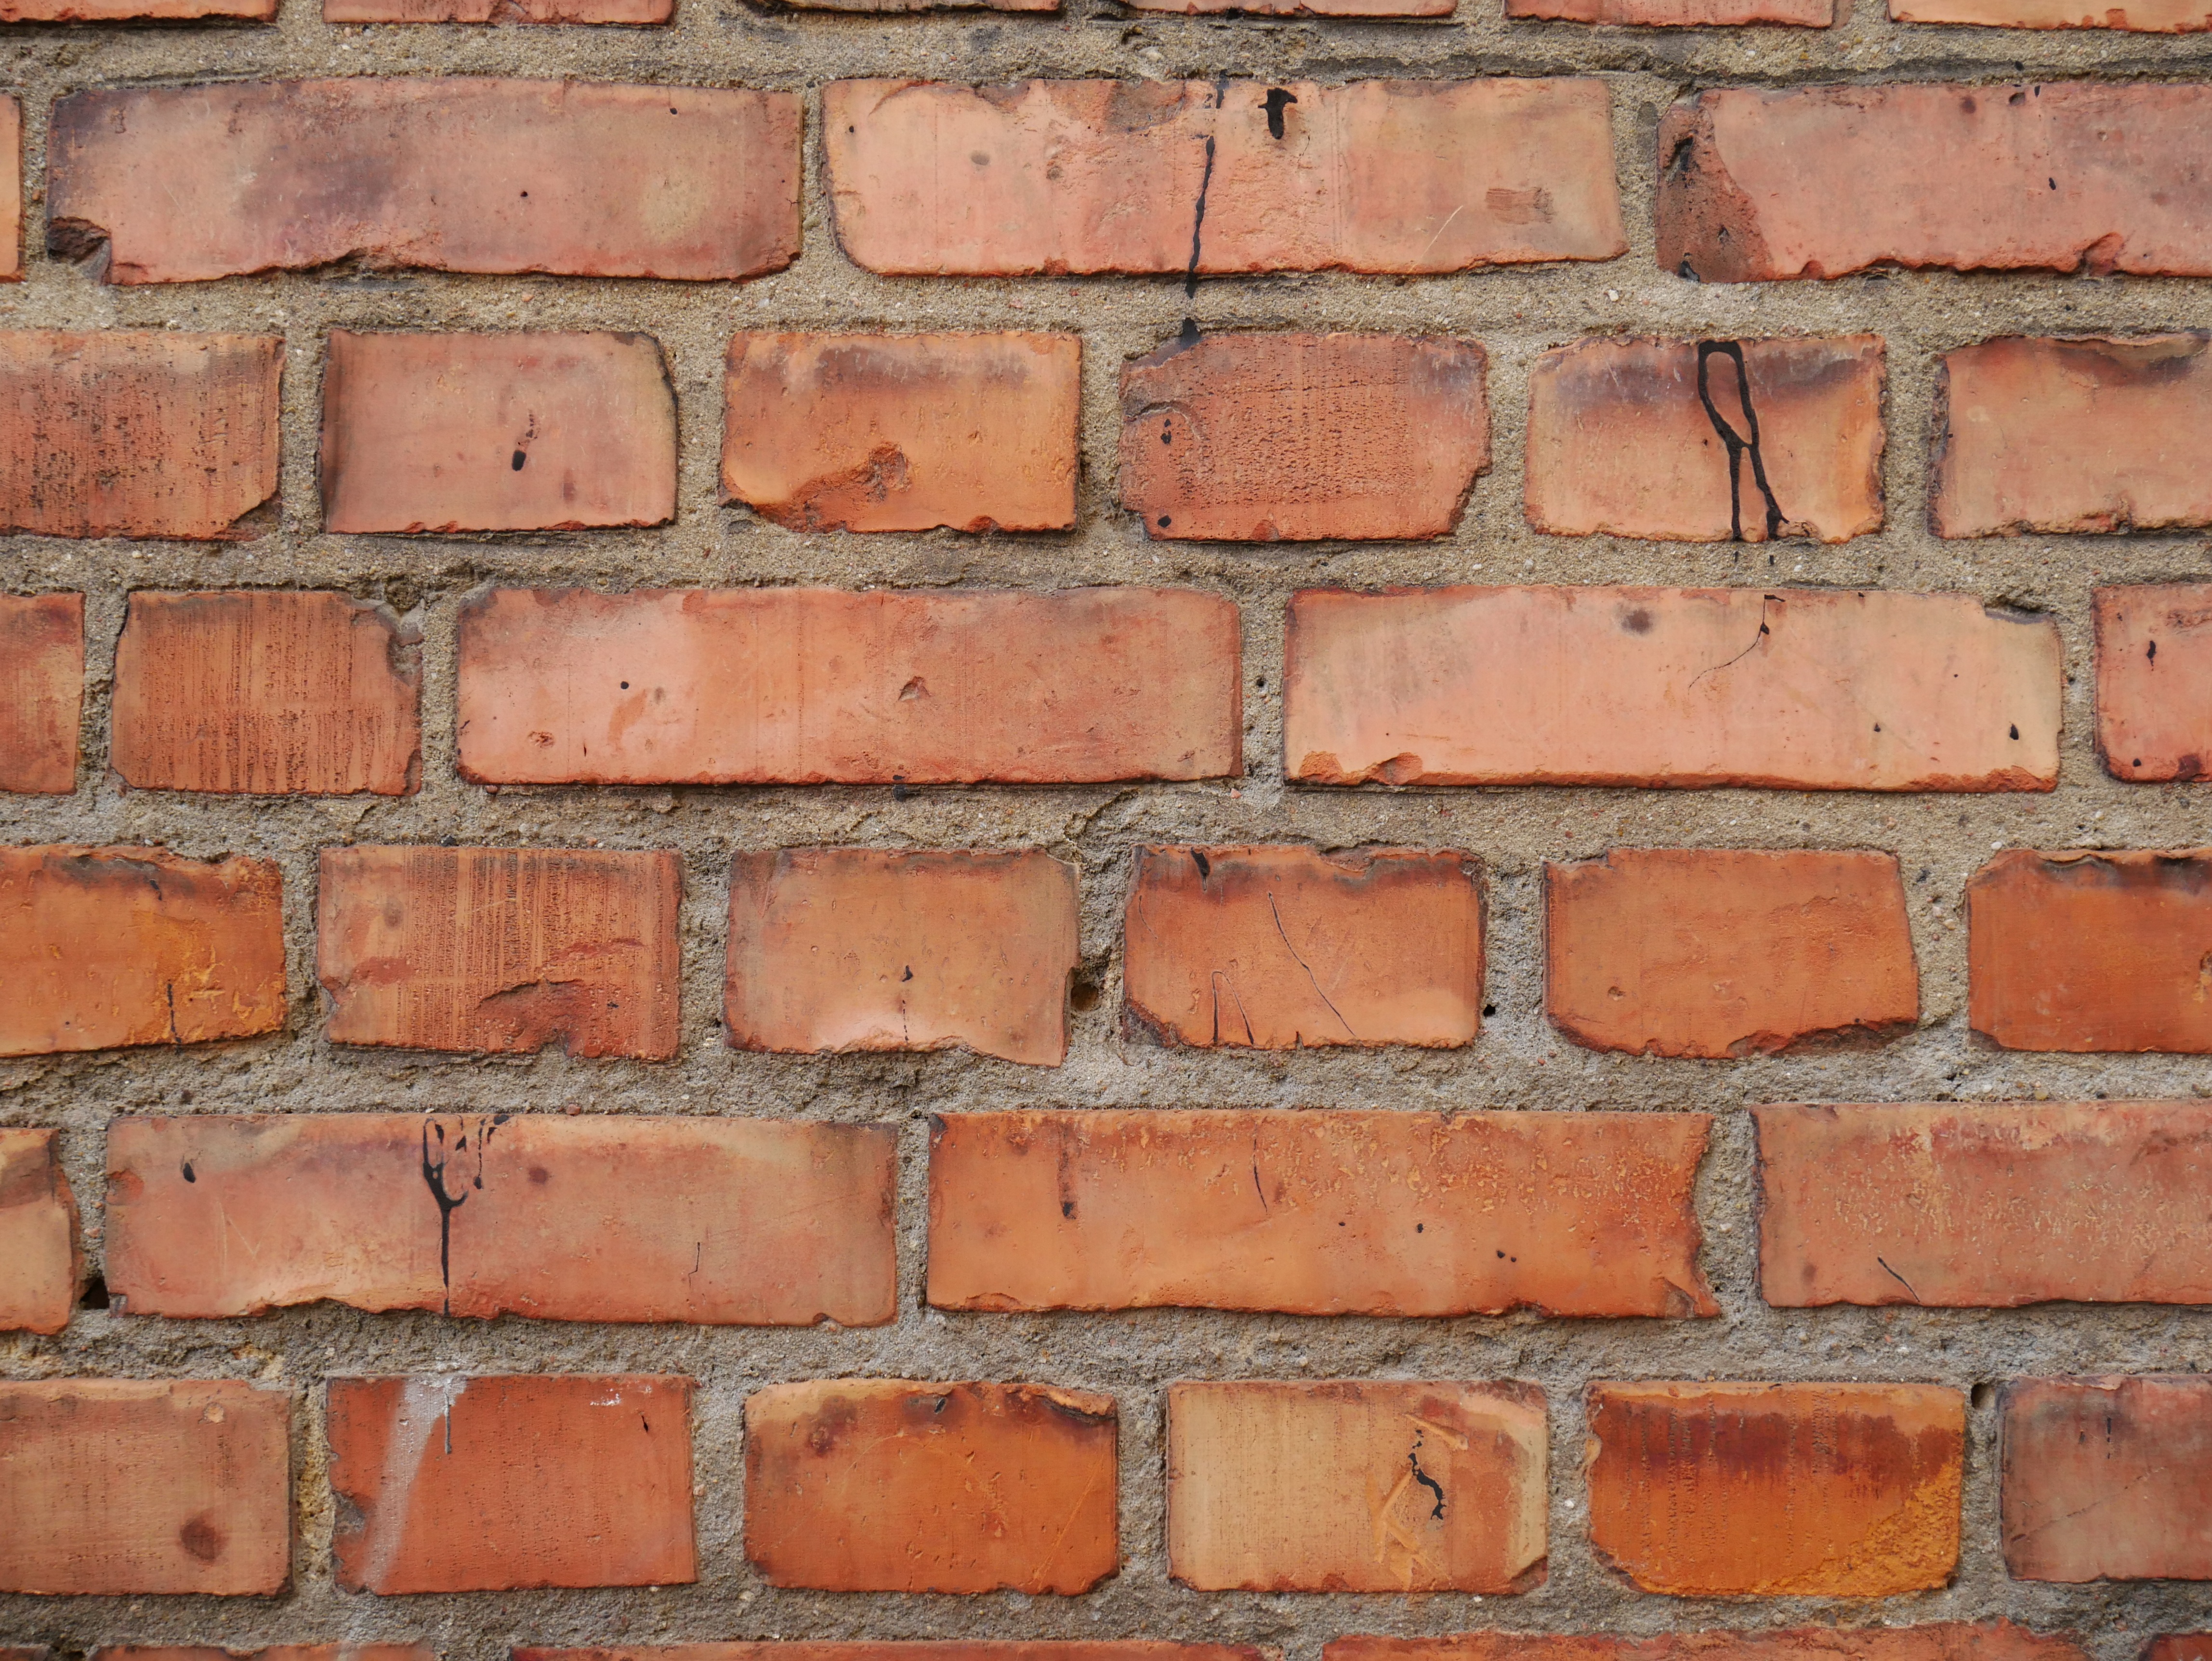
texture, wall, stone wall, brick, material, brickwork, lake dusia, wood stain, bricklayer